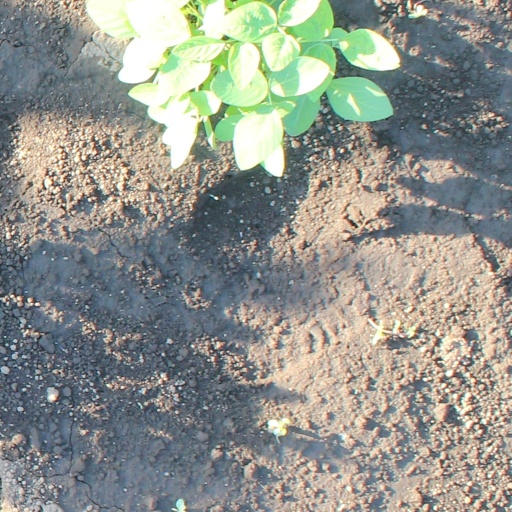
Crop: soybean